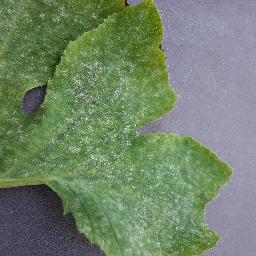
Label: Squash___Powdery_mildew